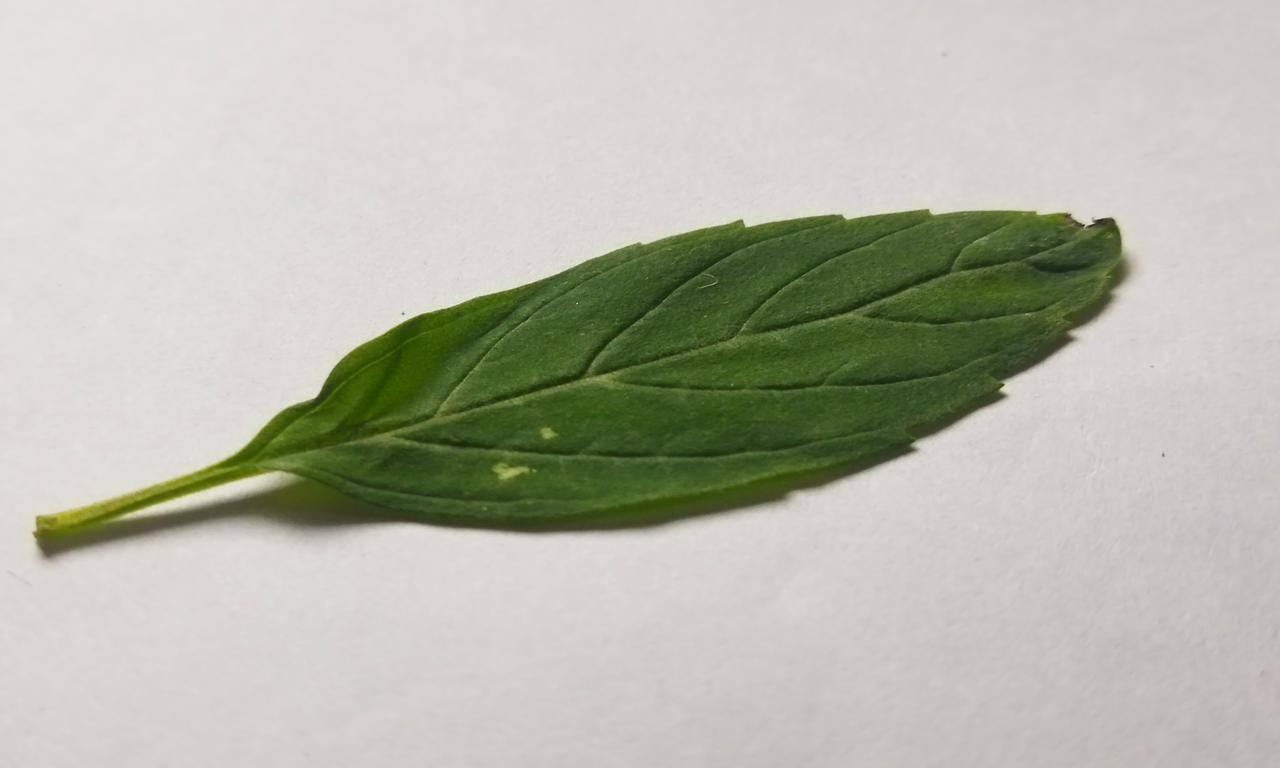
Label: Fresh